Henry I, Duke of Mödling

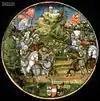
Duke Henry the Elder of Moedling.JPG

Henry of Mödling (1158 - 1223) known as the Elder was the "Duke" of Mödling from 1177 to 1223. He was the second son of Henry II, Duke of Austria. His lands spanned from Liesing to Piesting and Bruck an der Leitha. His first known use of the title 'Duke of Mödling' was from 1205.